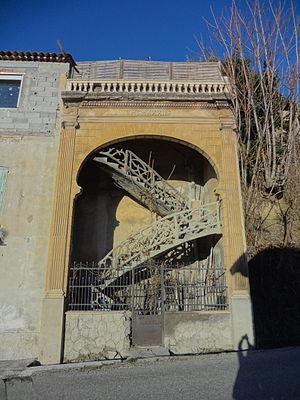
La Brillanne est une commune française, située dans le département des Alpes-de-Haute-Provence en région Provence-Alpes-Côte d'Azur.